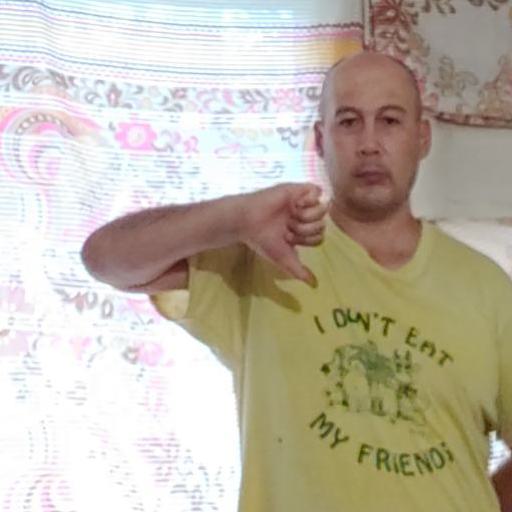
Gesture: dislike